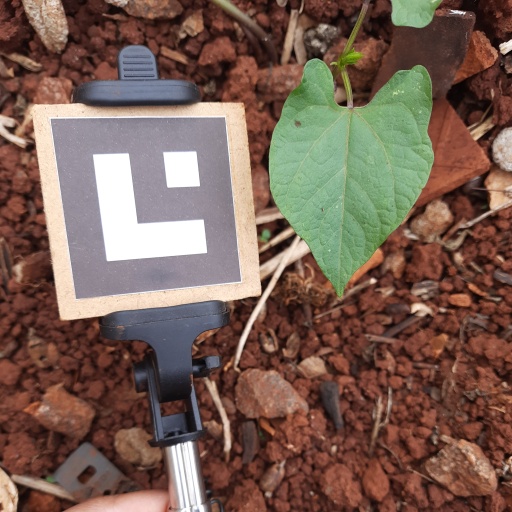
Observations: wavy surface, no eating holes, under shade